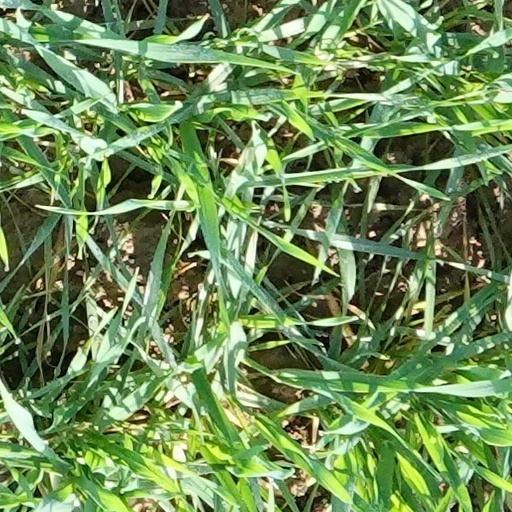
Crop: wheat